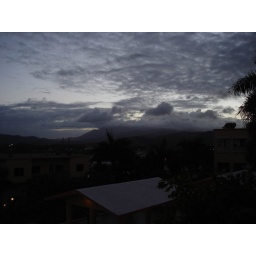
clouds over the yunque rain forest